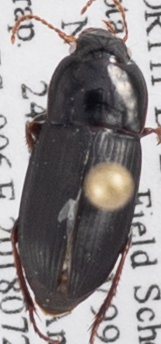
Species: Harpalus opacipennis
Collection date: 2018-07-24
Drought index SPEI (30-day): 0.1
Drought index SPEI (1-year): -0.24
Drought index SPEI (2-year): -0.39